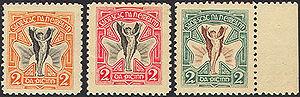
Esquisses pour des timbres irlandais de 1922 imprimés par Hely ltd.